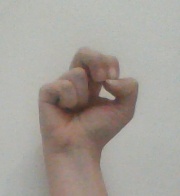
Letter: gaaf